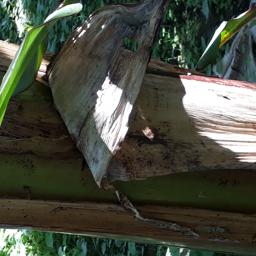
Label: BACTERIAL SOFT ROT